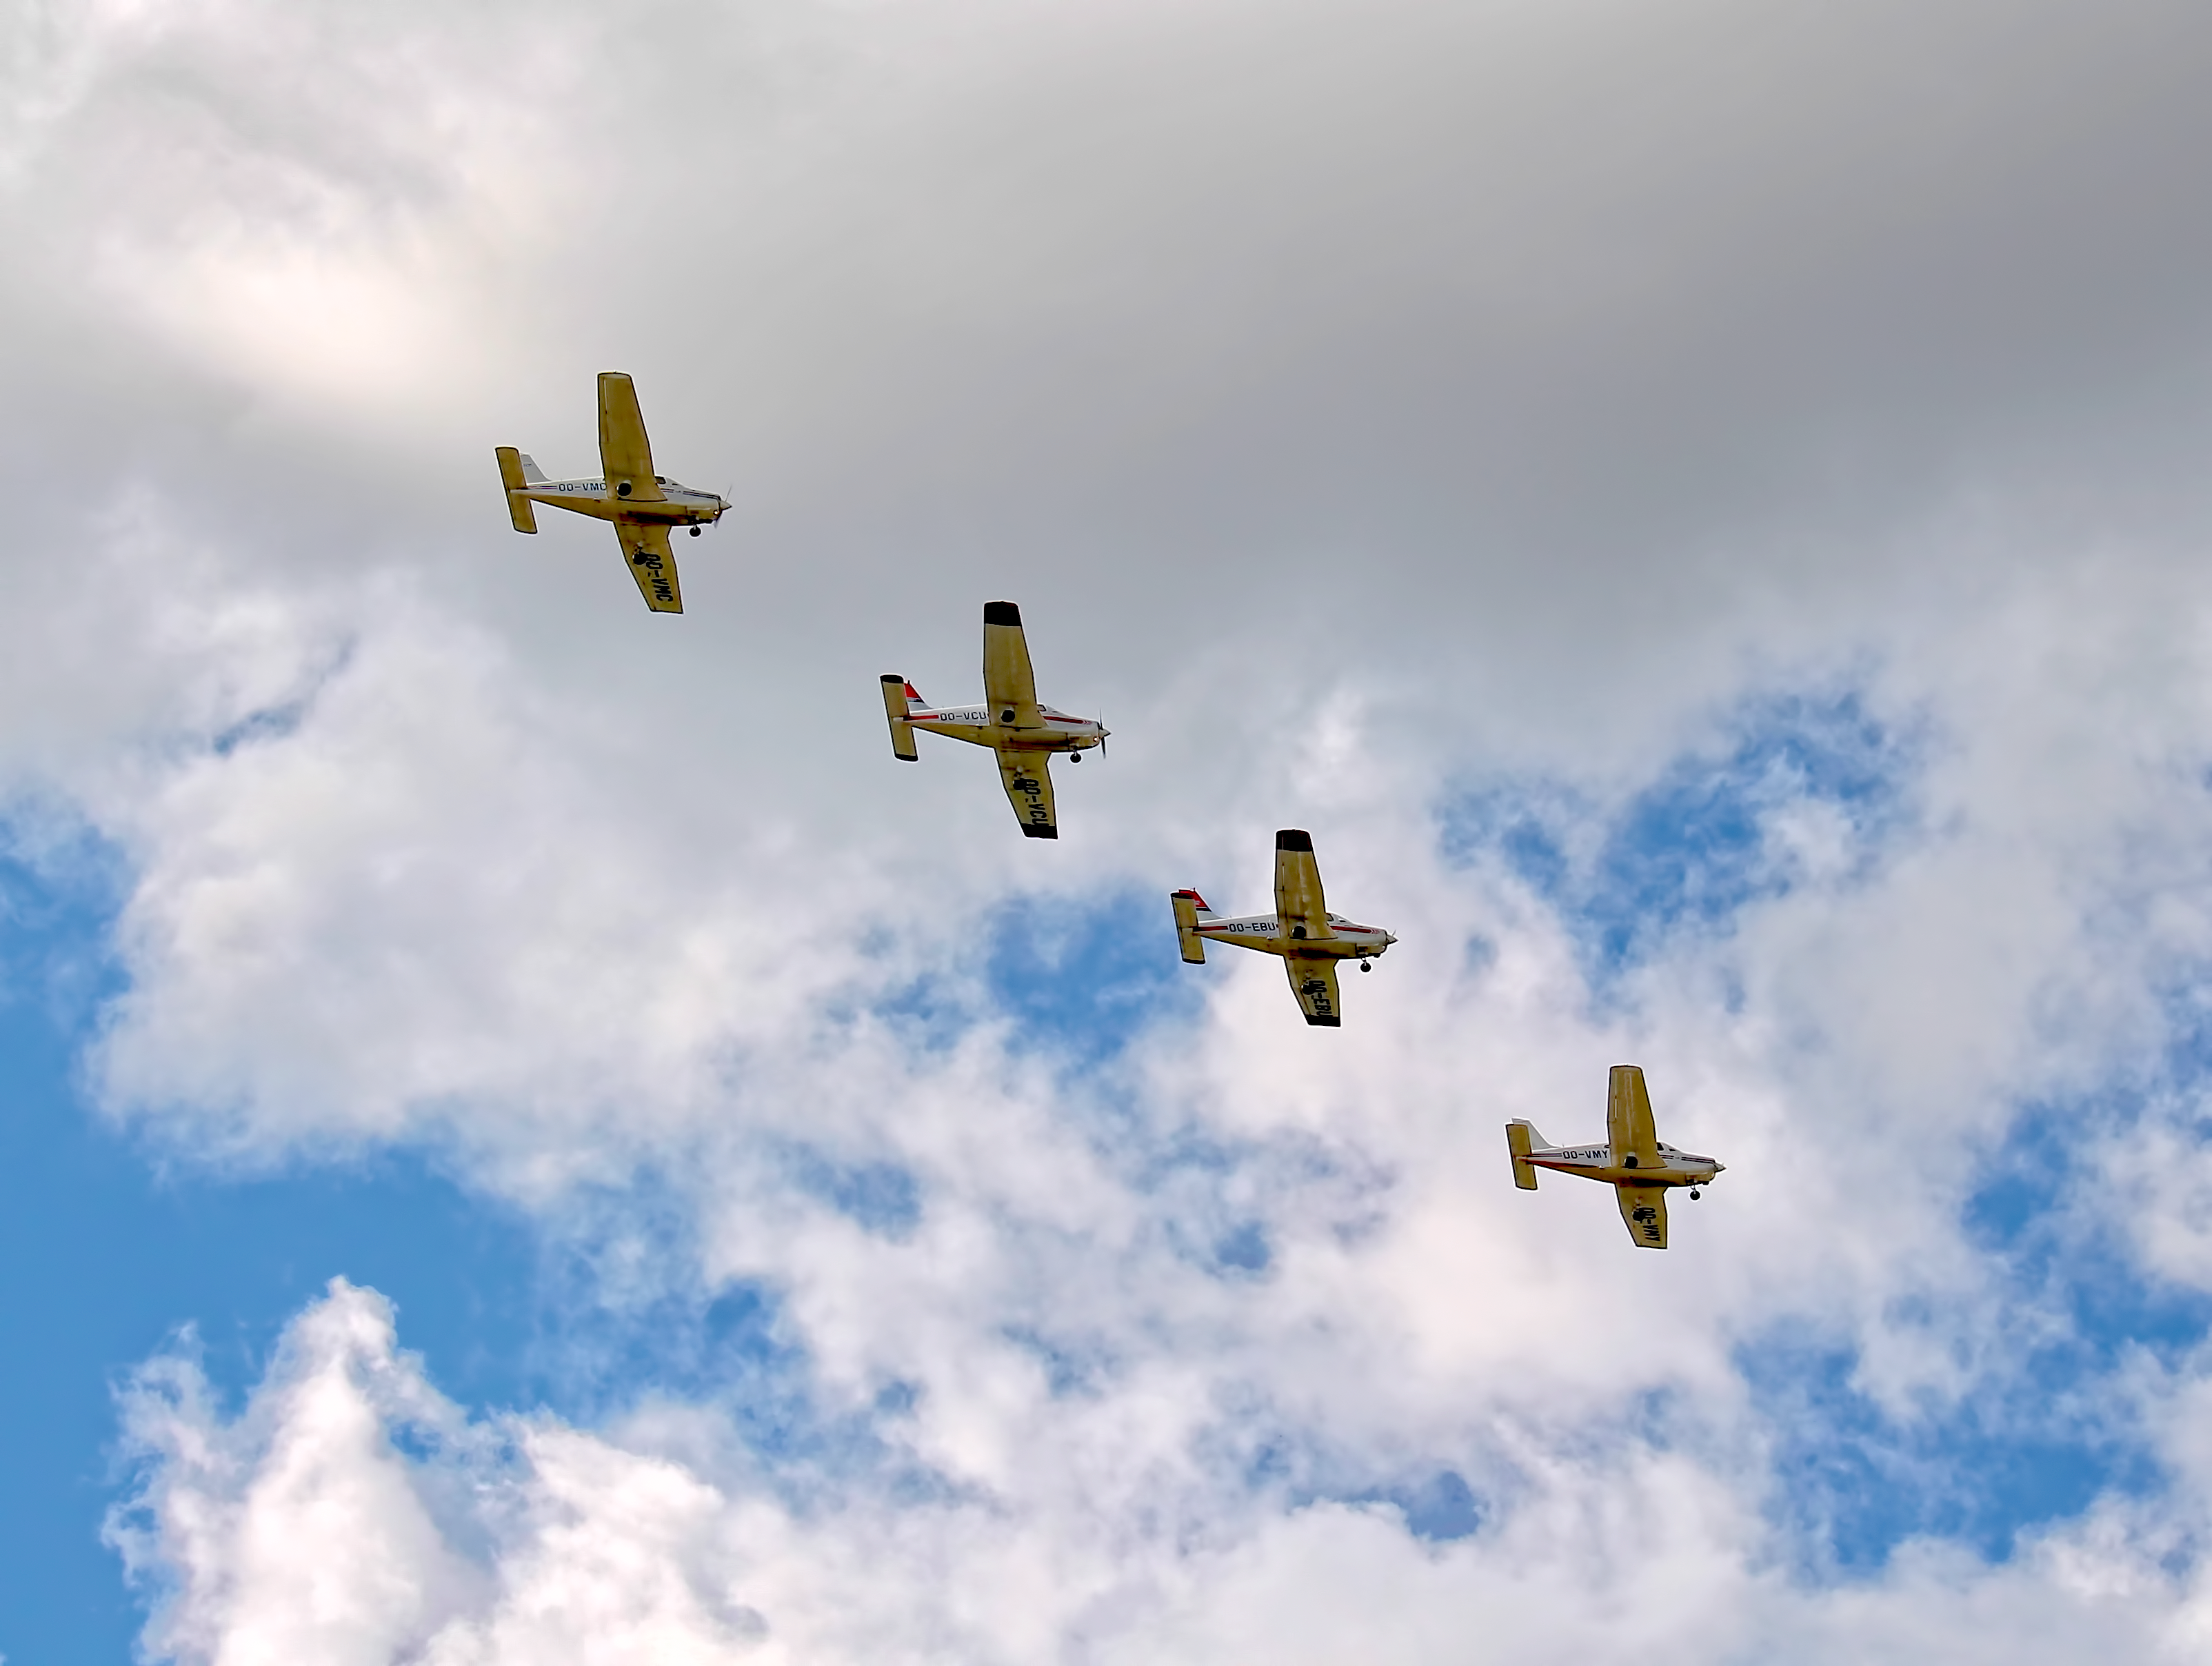
wing, cloud, sky, airport, airplane, aircraft, vehicle, symbol, aviation, flight, canon, blue, cross, belgium, eos, airplanes, finland, helsinki, planes, bomber, aeroplanes, airfield, helsinkimalmi, malmi, piper, victors, cadet, pa28, formationteam, 1100d, pipers, air show, air force, aerobatics, military aircraft, atmosphere of earth